South Bronx

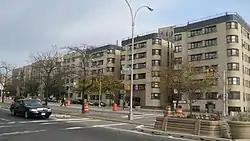
Art deco apartment buildings on the Grand Concourse, where a historic district currently lives.

In total, over 80% of the South Bronx was burned or abandoned between 1970 and 1980, with 44 census tracts losing more than 50% and seven more than 97% of their buildings to arson, abandonment, or both. The appearance was frequently compared to that of a bombed-out and evacuated European city following World War II.